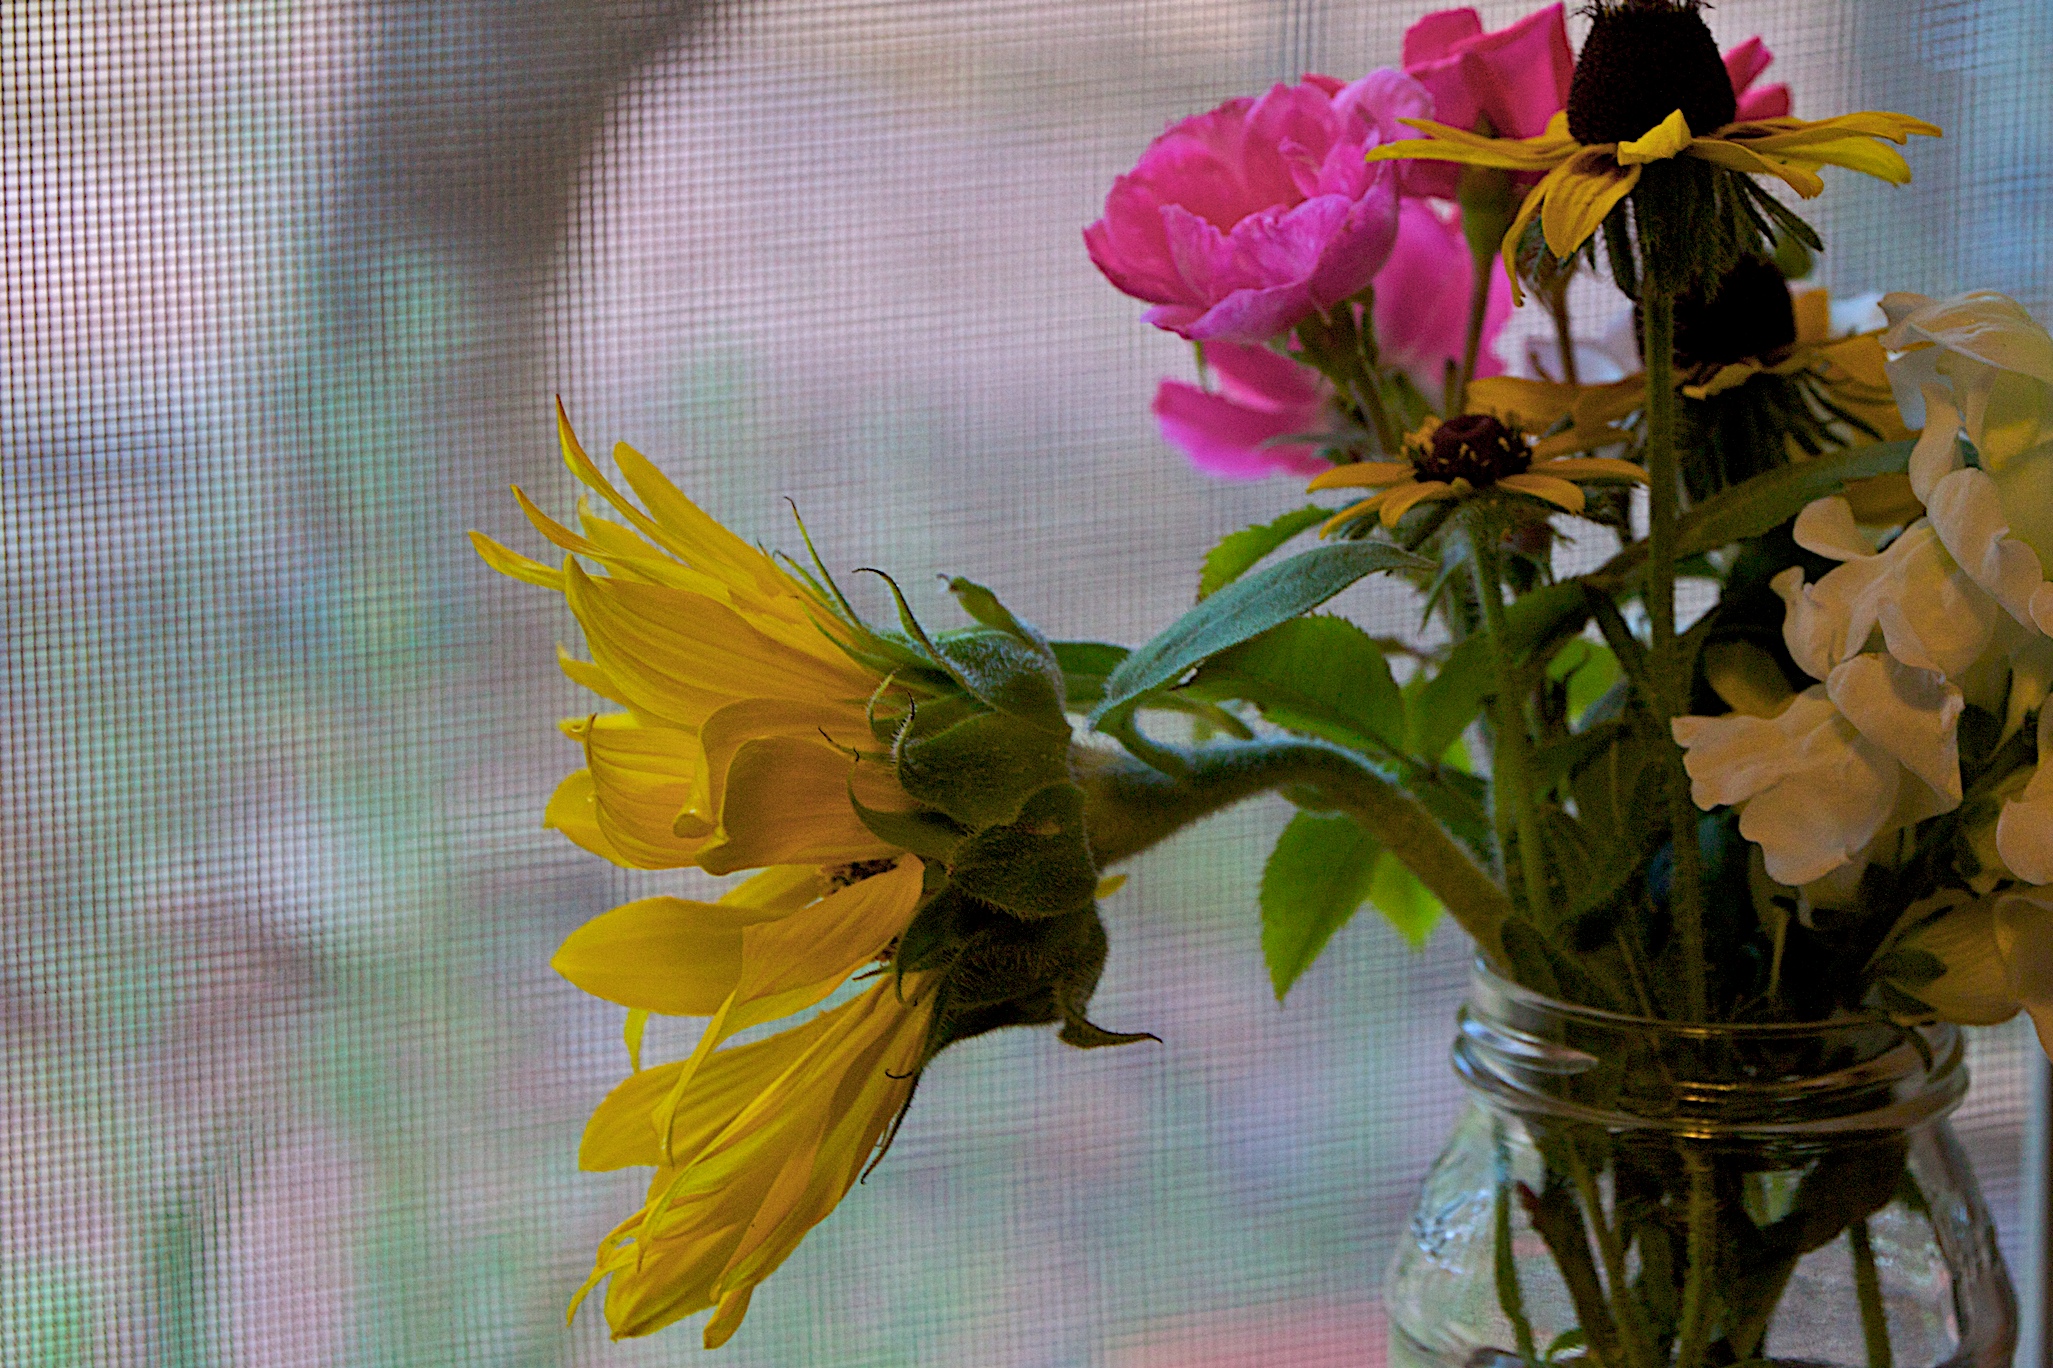
plant, flower, petal, yellow, flora, lily, floristry, macro photography, flowering plant, flower bouquet, cut flowers, floral design, land plant, flower arranging